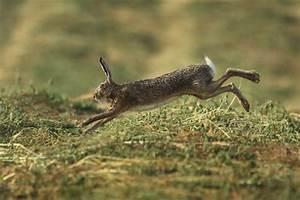
squirrel